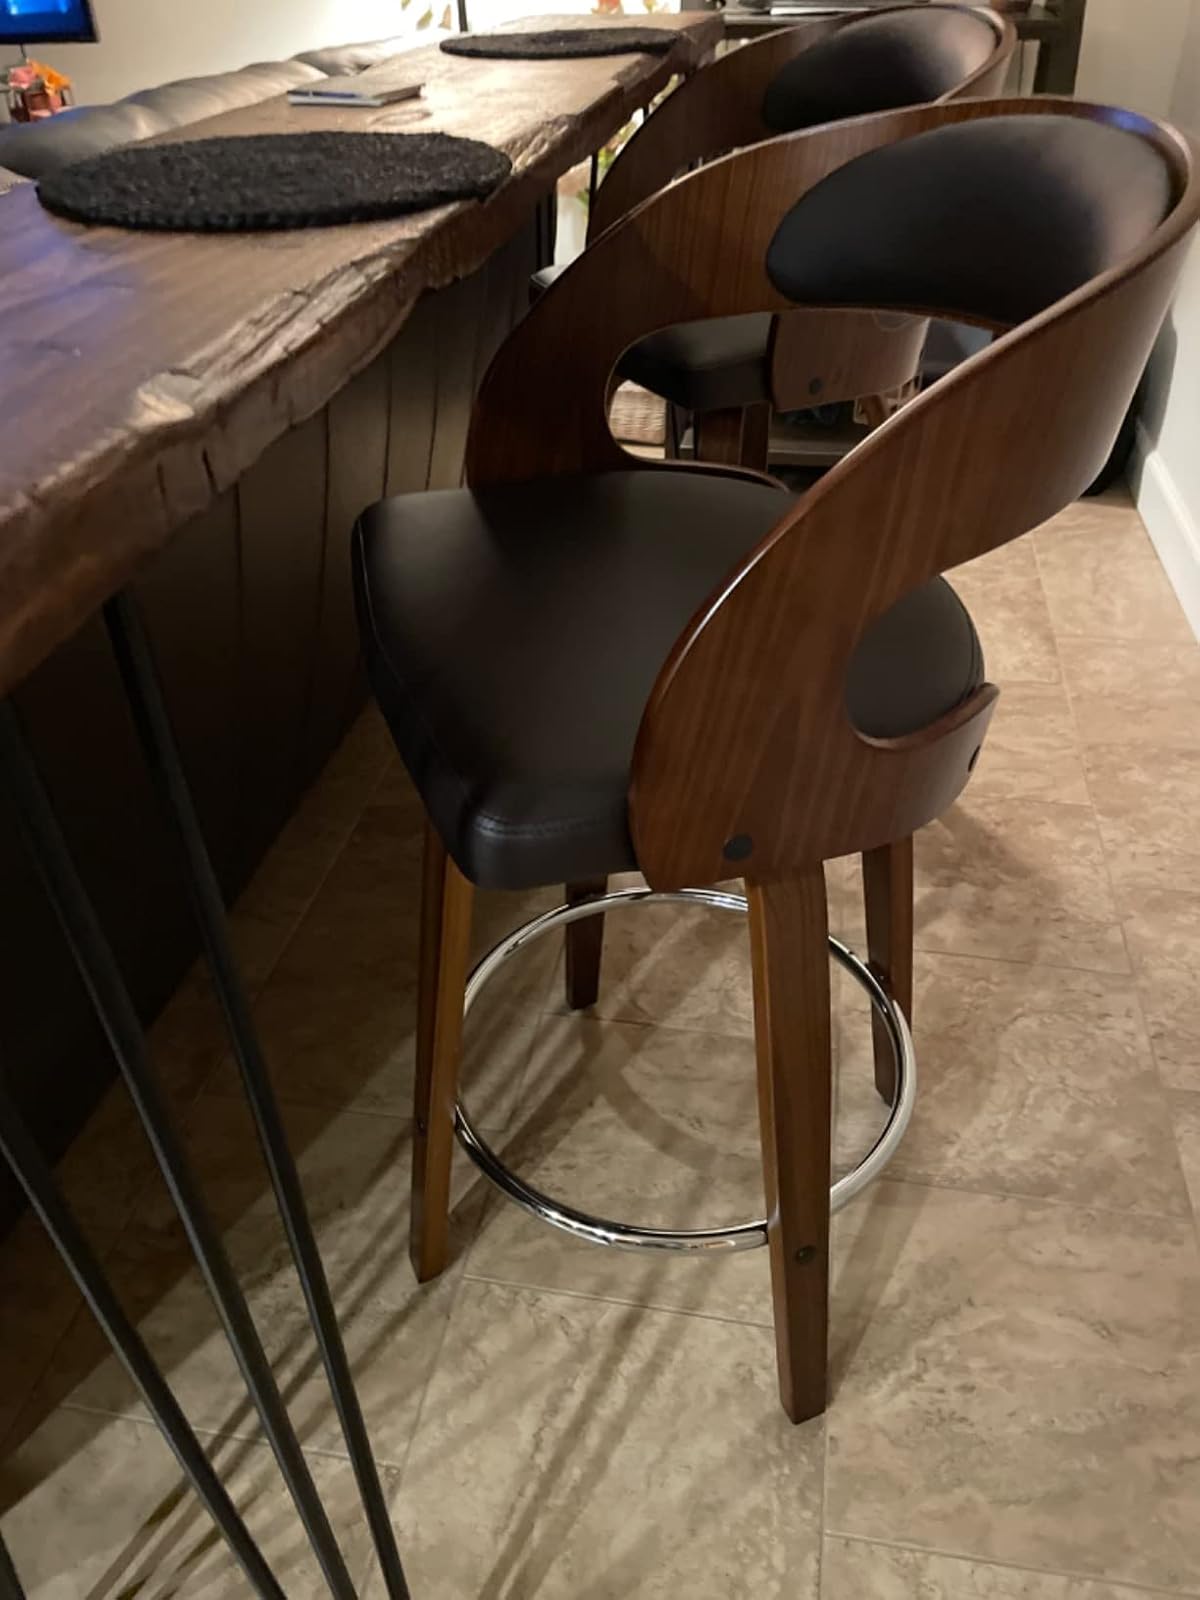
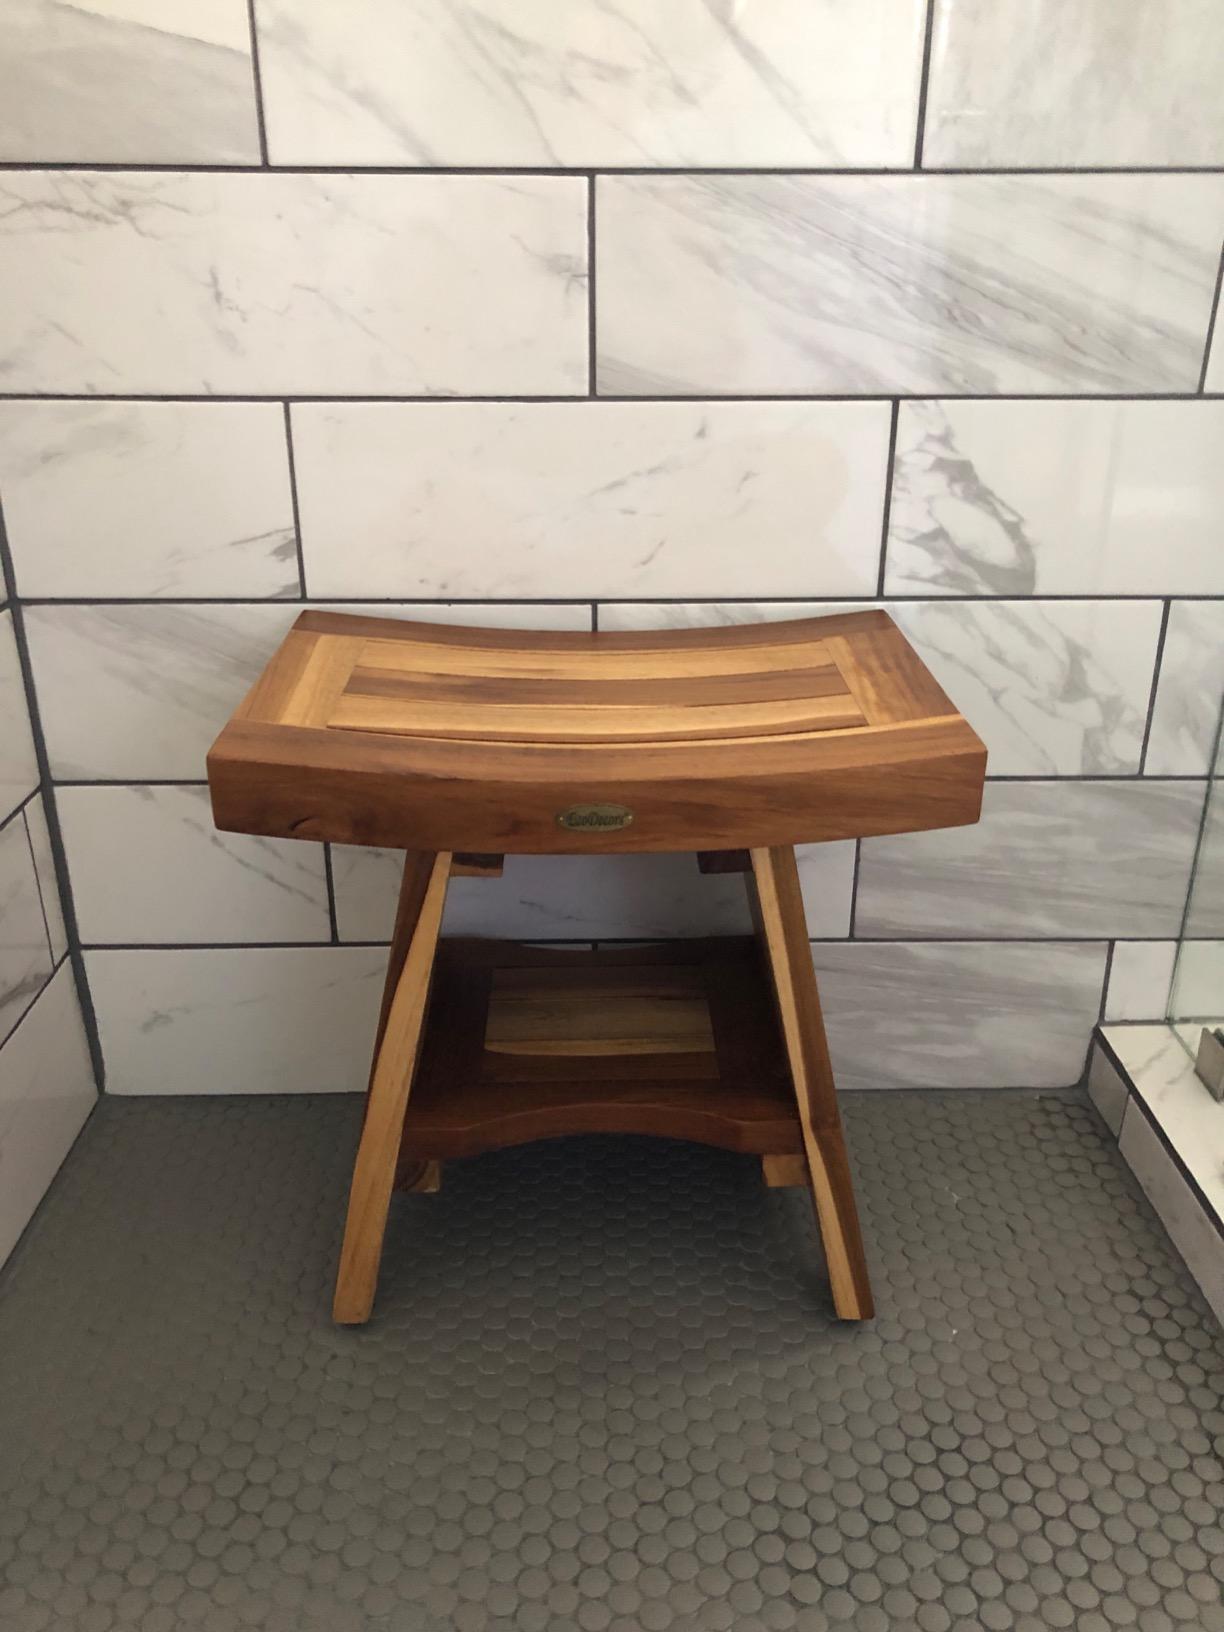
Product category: stool
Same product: no